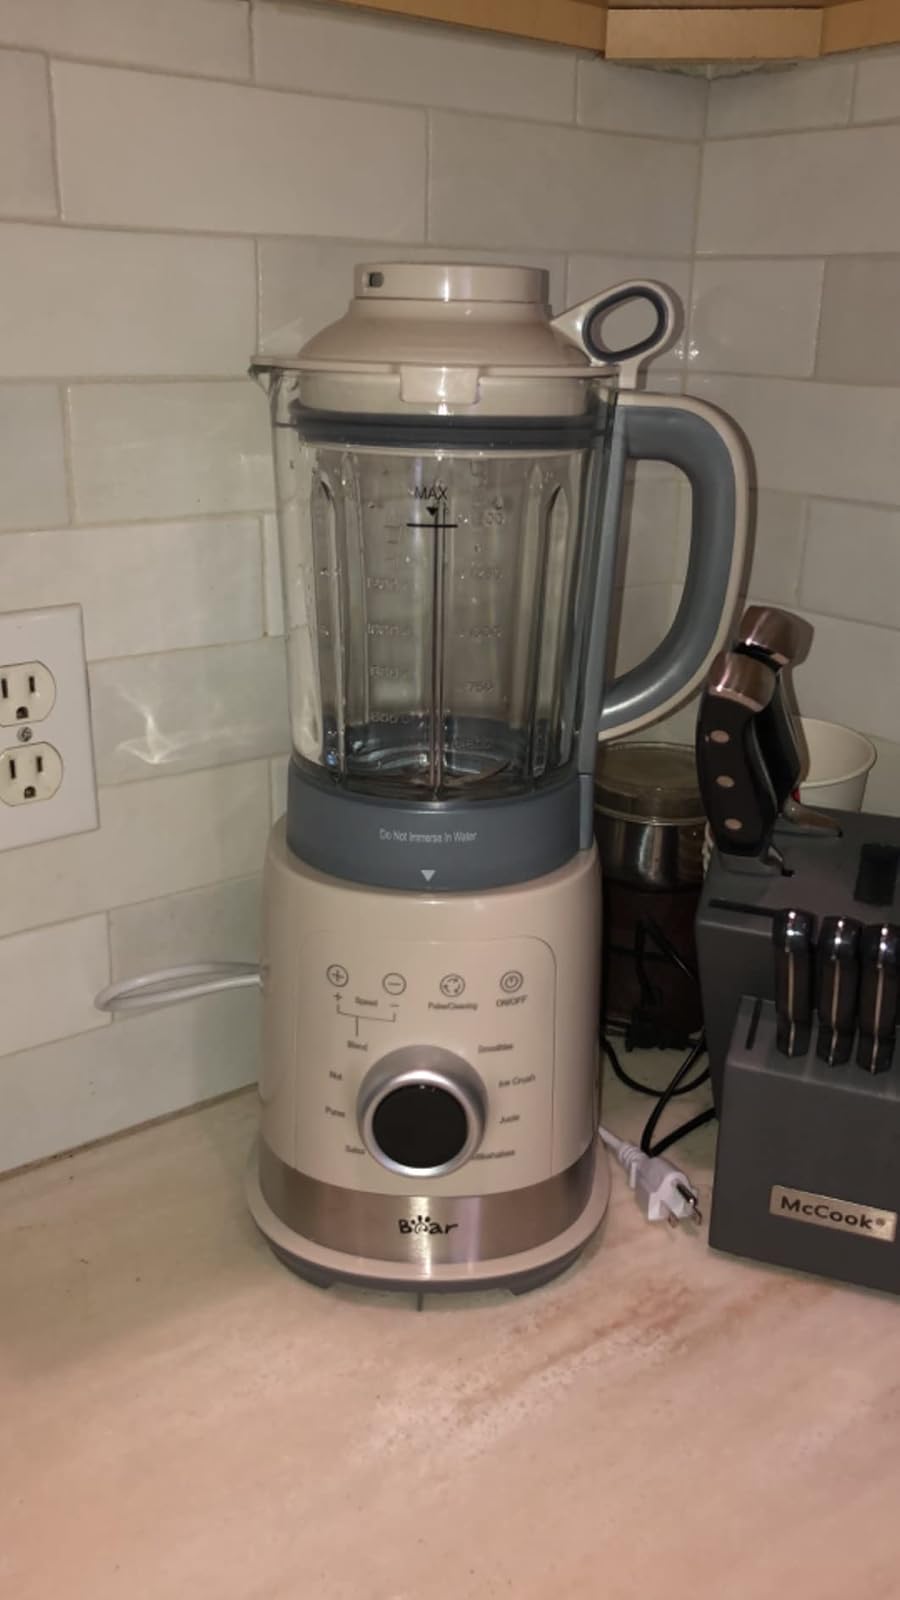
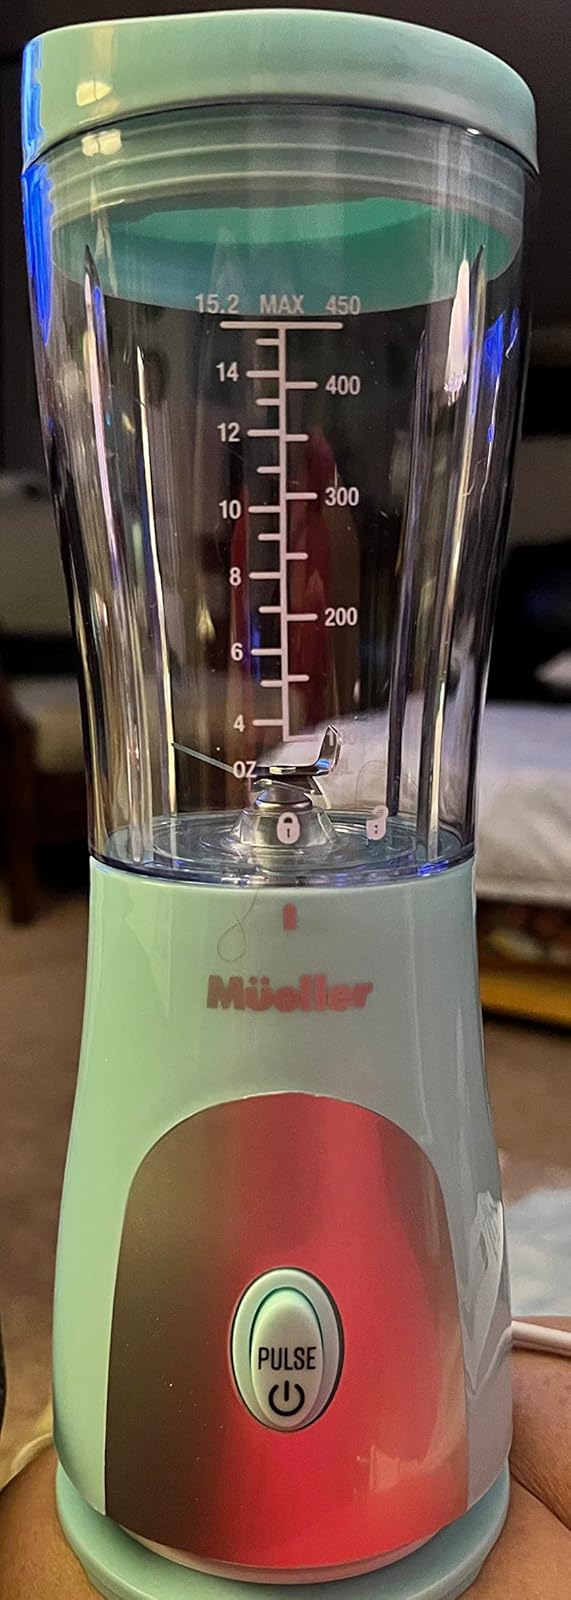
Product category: items_blender
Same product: no